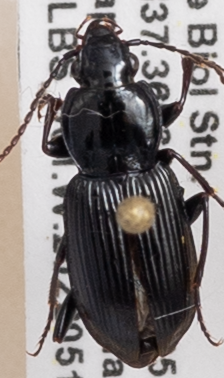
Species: Pterostichus mutus
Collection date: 2022-05-17
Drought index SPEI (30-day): -1.316
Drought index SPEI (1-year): -1.348
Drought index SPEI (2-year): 0.184